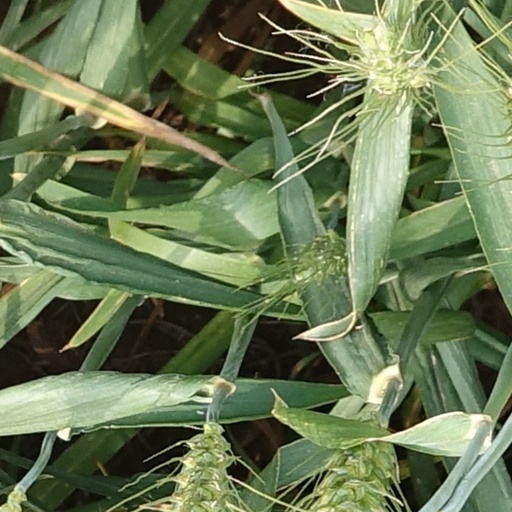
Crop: wheat